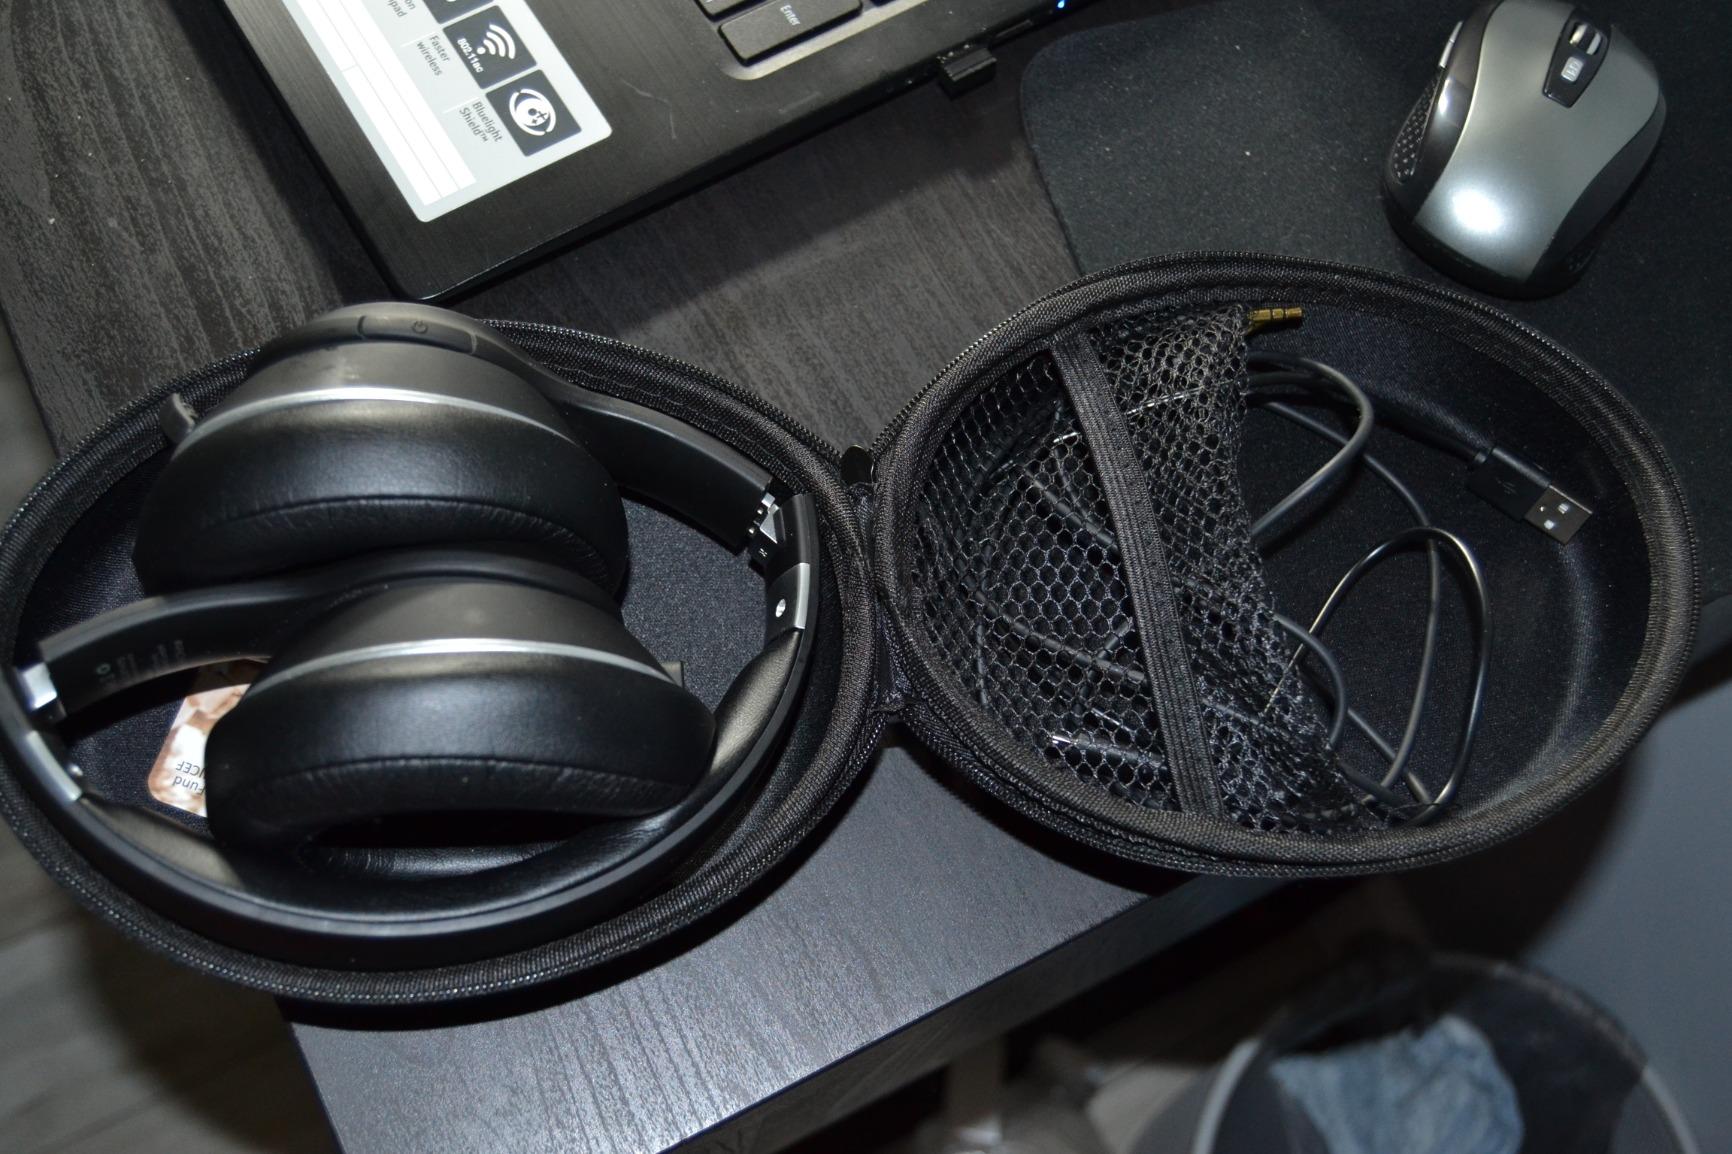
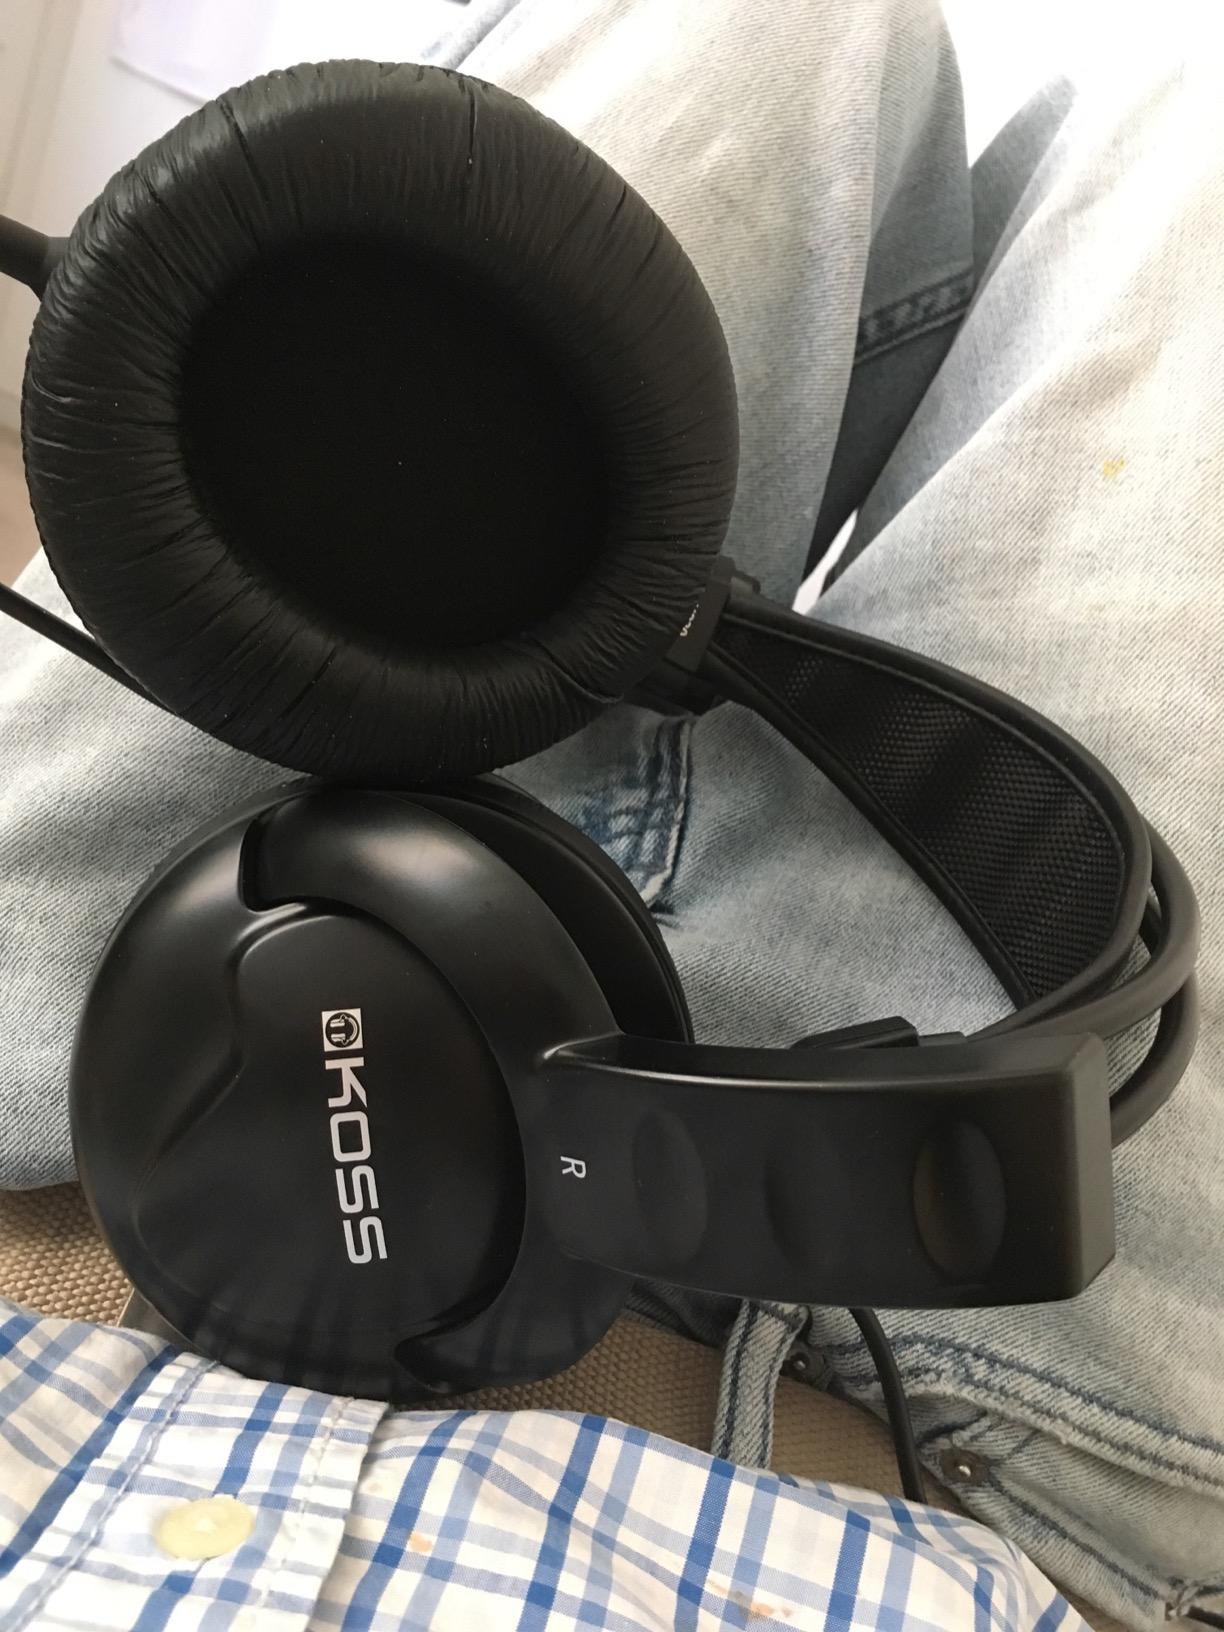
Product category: headphones
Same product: no